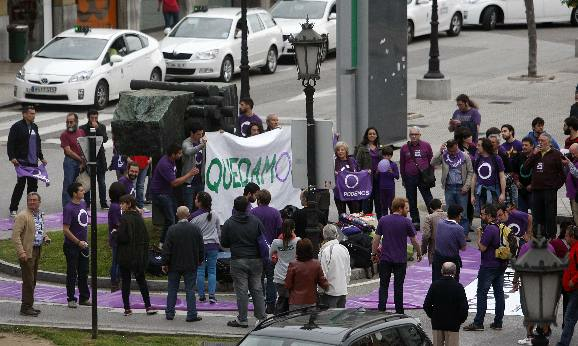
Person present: Yes